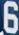
Number: 6